Developmental toxicity

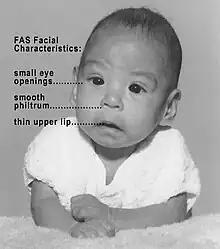
Facial characteristics that suggest the diagnosis of FAS

Fetal alcohol spectrum disorders (FASD) is a term that constitutes the set of conditions that can occur in a person whose mother drank alcohol during the course of pregnancy. These effects can include physical and cognitive problems. FASD patient usually has a combination of these problems. Extent of effect depends on exposure frequency, dose and rate of ethanol elimination from amniotic fluid. Research indicates that ethanol interferes with critical cell signaling pathways, leading to altered brain structure and function, particularly affecting the corpus callosum, hippocampus, and cerebellum. FAS disrupts normal development of the fetus, which may cause certain developmental stages to be delayed, skipped, or immaturely developed. Since alcohol elimination is slow in a fetus than in an adult and the fact that they do not have a developed liver to metabolize the alcohol, alcohol levels tend to remain high and stay in the fetus longer. Birth defects associated with prenatal exposure to alcohol can occur in the first three to eight weeks of pregnancy before a woman even knows that she is pregnant.